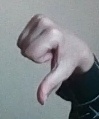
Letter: waw